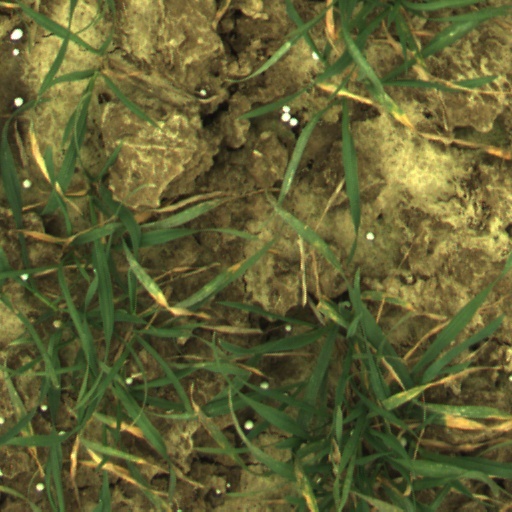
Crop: wheat